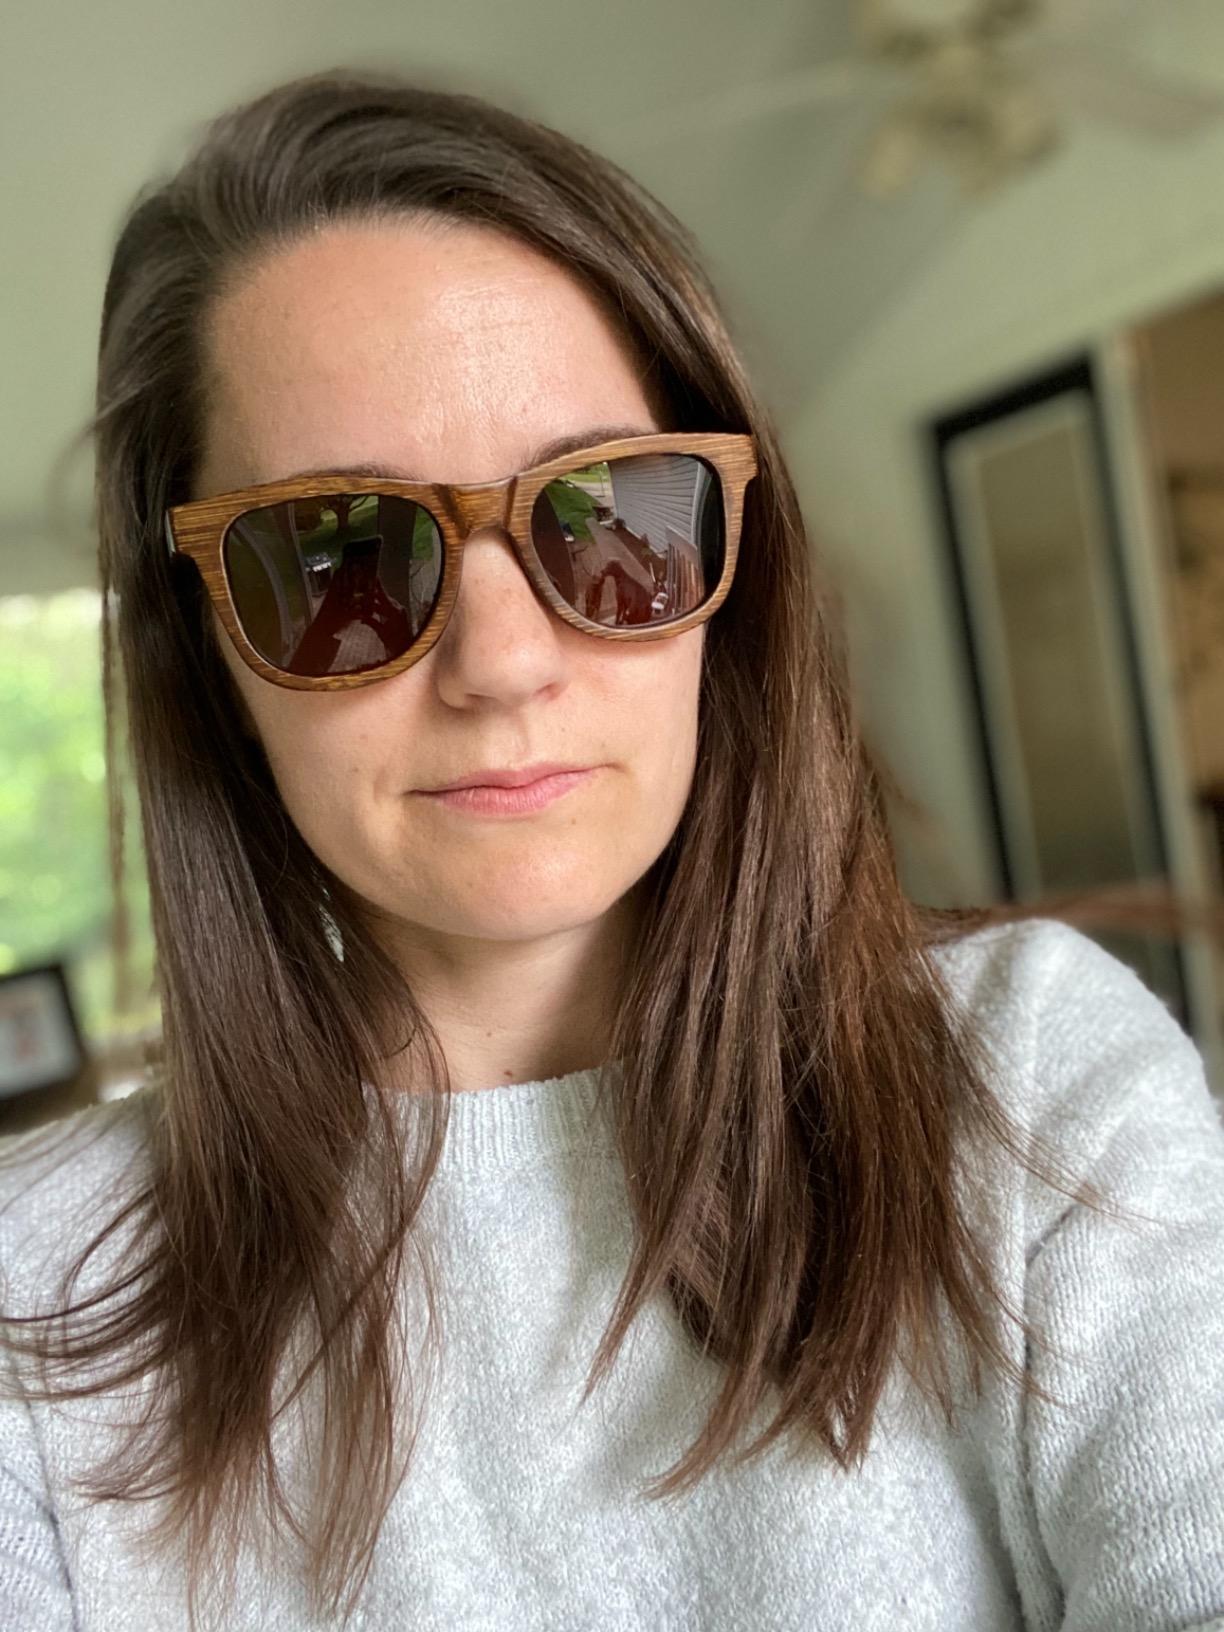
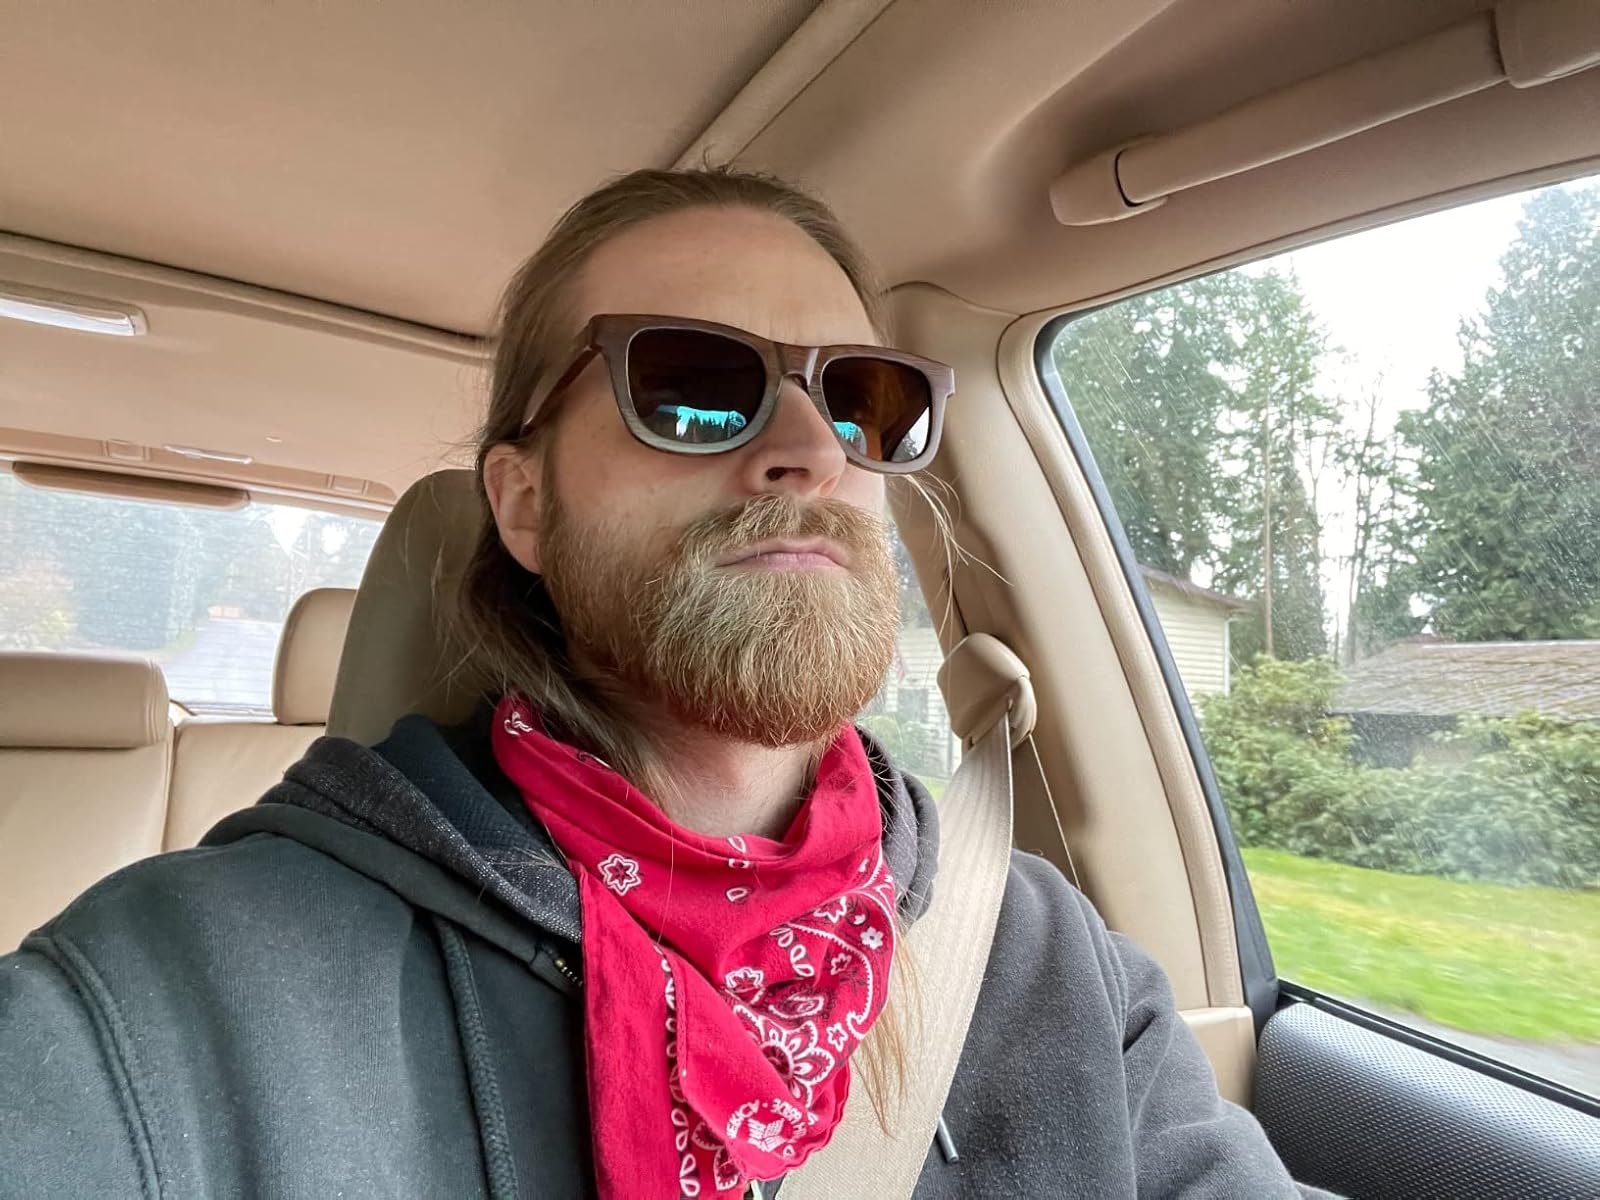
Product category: accessories_sunglasses
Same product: yes